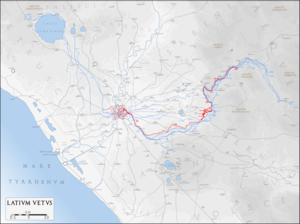
Carte du Latium antique sur lequel figure le tracé des aqueducs de Rome. D'après un fond de carte de 1886 (G. Droysens Allgemeiner Historischer Handatlas).
L'aqueduc de l'Anio Vetus ou aqueduc du Vieil Anio est le deuxième aqueduc de Rome dont la construction débute en 272 av. J.-C., quarante ans après celle de l'aqueduc de l'Aqua Appia. La longueur de ce nouveau projet, de 63,7 km, est considérablement plus grande que celle de l'Aqua Appia, de 16,6 km.